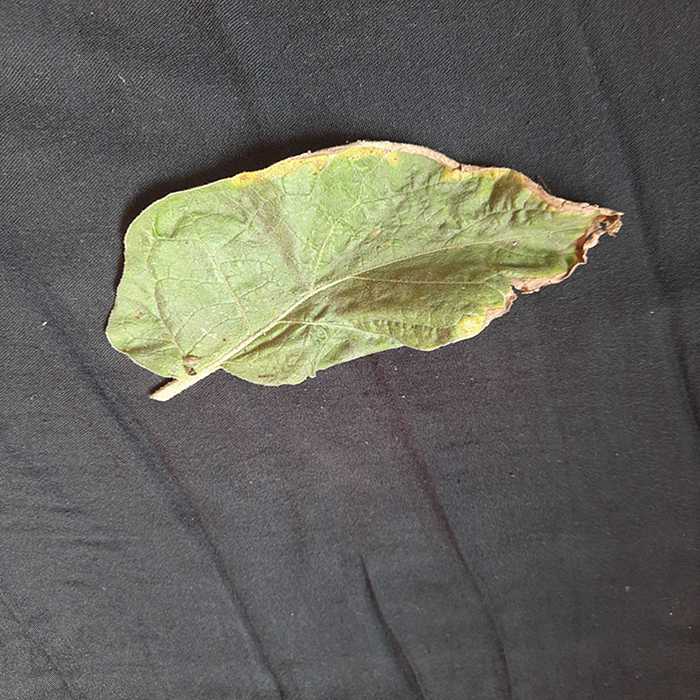
Plant: Eggplant
Label: Eggplant begomovirus